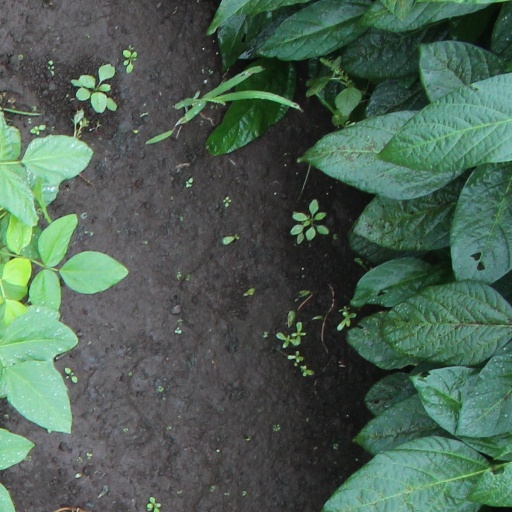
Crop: soybean